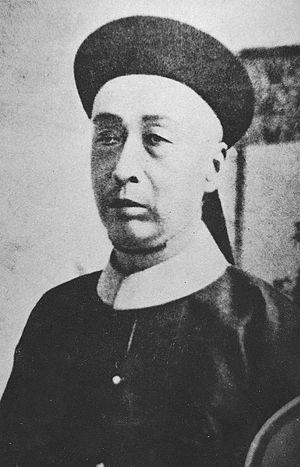
Cheong Fatt Tze ou Tjong Tjen Hsoen ou Zhang Bishi était un homme d'affaires et homme politique chinois. Cheong était un puissant industriel et haut fonctionnaire de premier rang. Il a été consul-général de Singapour et conseiller économique de l'impératrice douairière.